Ninnimissinuok

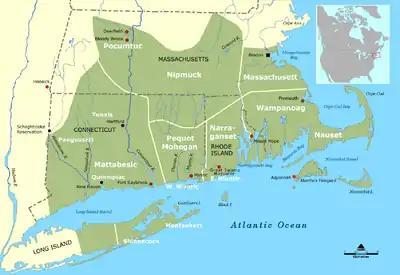
Historical "Ninnimissinuok" groups of Southern New England, except Pawtucket

Ninnimissinuok is an Indigenous term, to refer to Native Americans of southern New England region. These people include the Pawtucket, Massachusett, Nipmuck, Pokanoket, Niantic, Mohegan and Pequot, as well as the people of western Connecticut and Long Island. This term, a variation of the Narragansett word "Ninnimissinûwock", which means roughly 'people', connotes familiarity and shared identity.